ABA Most Valuable Player Award

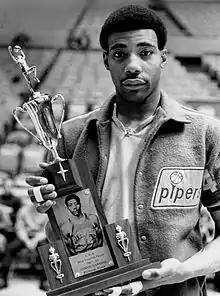
Connie Hawkins holding the 1968 ABA MVP Trophy

The Most Valuable Player (MVP) was an annual award first awarded in the . Every player who has won the award has played for a team with at least 45 regular-season wins. The inaugural award winner was Hall of Famer Connie Hawkins. Hall of Famer Julius Erving won the award three times, all with the New York Nets. Mel Daniels won it twice with the Indiana Pacers. Erving and George McGinnis were joint winners in the .